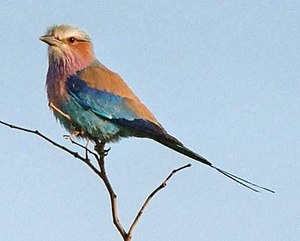
Ellekrager
Ellekrager er en familie i ordenen skrigefugle.